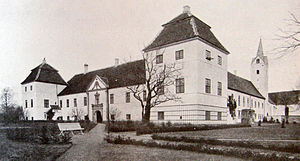
Dronninglund Slot / Galleri
Dronninglund Slot set fra sydvest; Slottet ligger i den østlige del af Vendsyssel, i Dronninglund Sogn (indtil Kommunalreformen i 1970 lå det i Dronninglund Herred, Hjørring Amt); nu er det i Brønderslev Kommune og hører under Region Nordjylland.
Dronninglund Slot er en herregård, der ligger i den østlige del af Vendsyssel, i Dronninglund Sogn; nu er det i Brønderslev Kommune i Region Nordjylland. Slottet var tidligere en selvejende institution, ejet af Marie E. & Harald Høgsbros fond til bevarelse af Dronninglund Slot, der driver stedet som hotel og kursuscenter. I 2017 købte Nanna Henriette Høgsbro og Carl Christian Pedersen tilbage fra fonden.